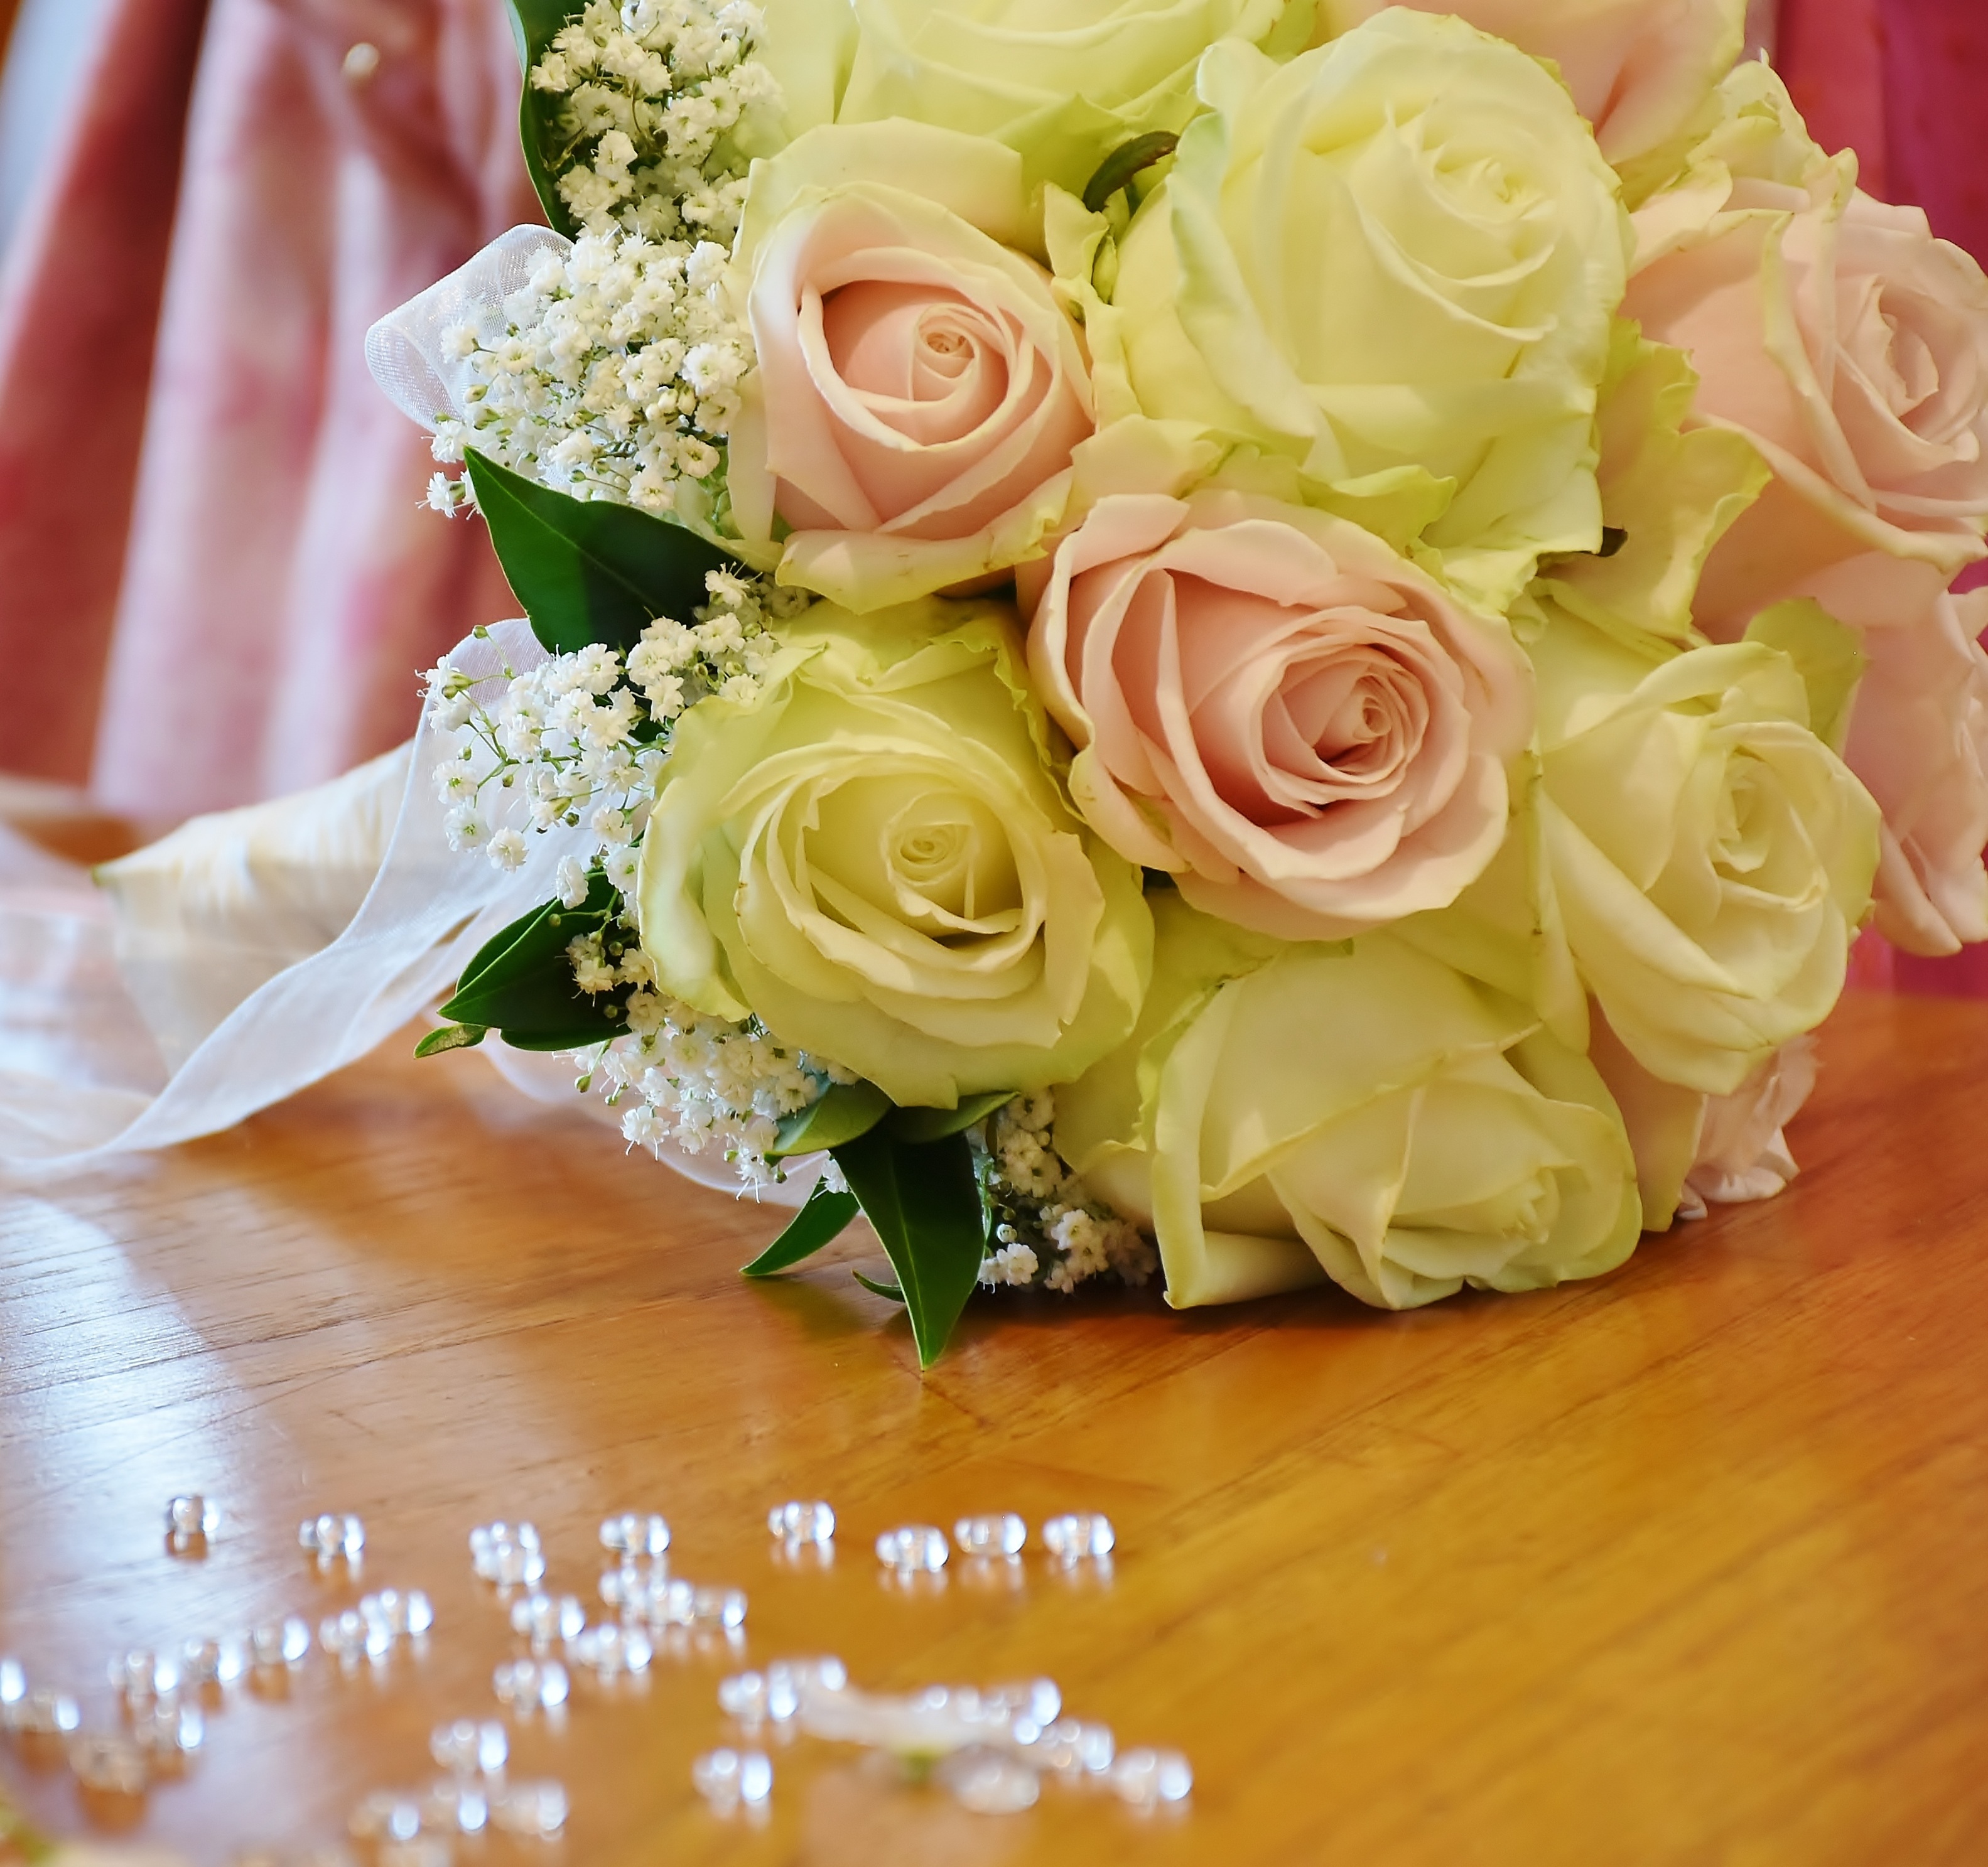
plant, flower, petal, celebration, love, bouquet, symbol, romance, romantic, pink, wedding, bride, married, marriage, flowers, roses, wedding bouquet, luck, floristry, congratulations, marry, rose bloom, flowering plant, garden roses, flower bouquet, cut flowers, ostrich brautstrau, floral design, land plant, flower arranging